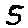
Label: 5